Taiwan under Qing rule

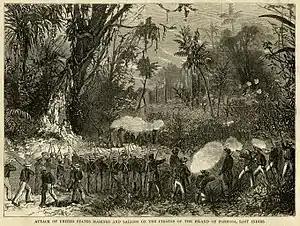
American expedition to Taiwan in 1867

On 12 March 1867, the American barque "Rover" shipwrecked offshore at the southern tip of Taiwan. The vessel sank but the captain, his wife, and some men escaped on two boats. One boat landed at a small bay near the Bi Mountains inhabited by the Koaluts (Guizaijiao) tribe of the Paiwan people. The Koaluts aborigines captured them and mistook the captain's wife for a man. They killed her. The captain, two white men, and the Chinese sailors save for one who managed to escape to Takau, were also killed. The "Cormorant", a British steamer, tried to help and landed near the shipwreck on 26 March. The aborigines fired muskets and shot arrows at them, forcing them to retreat. The American Asiatic Fleet's Admiral Bell also landed at the Bi Mountains where they got lost, suffered heatstroke, and then was ambushed by the aborigines, losing an officer.